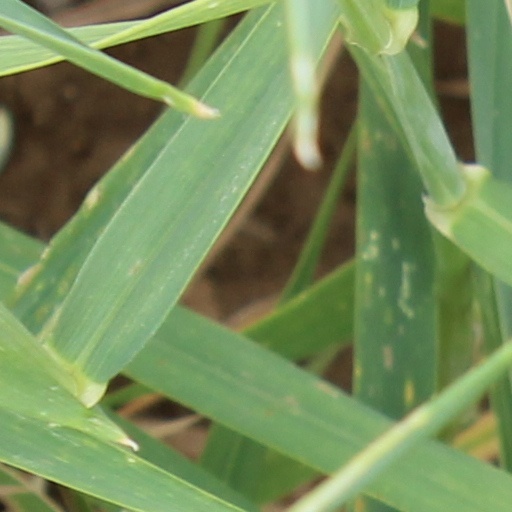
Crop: wheat